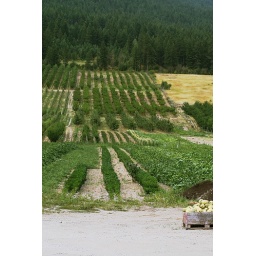
Farmer's field behind market in Creston, B.C. (August 2008)